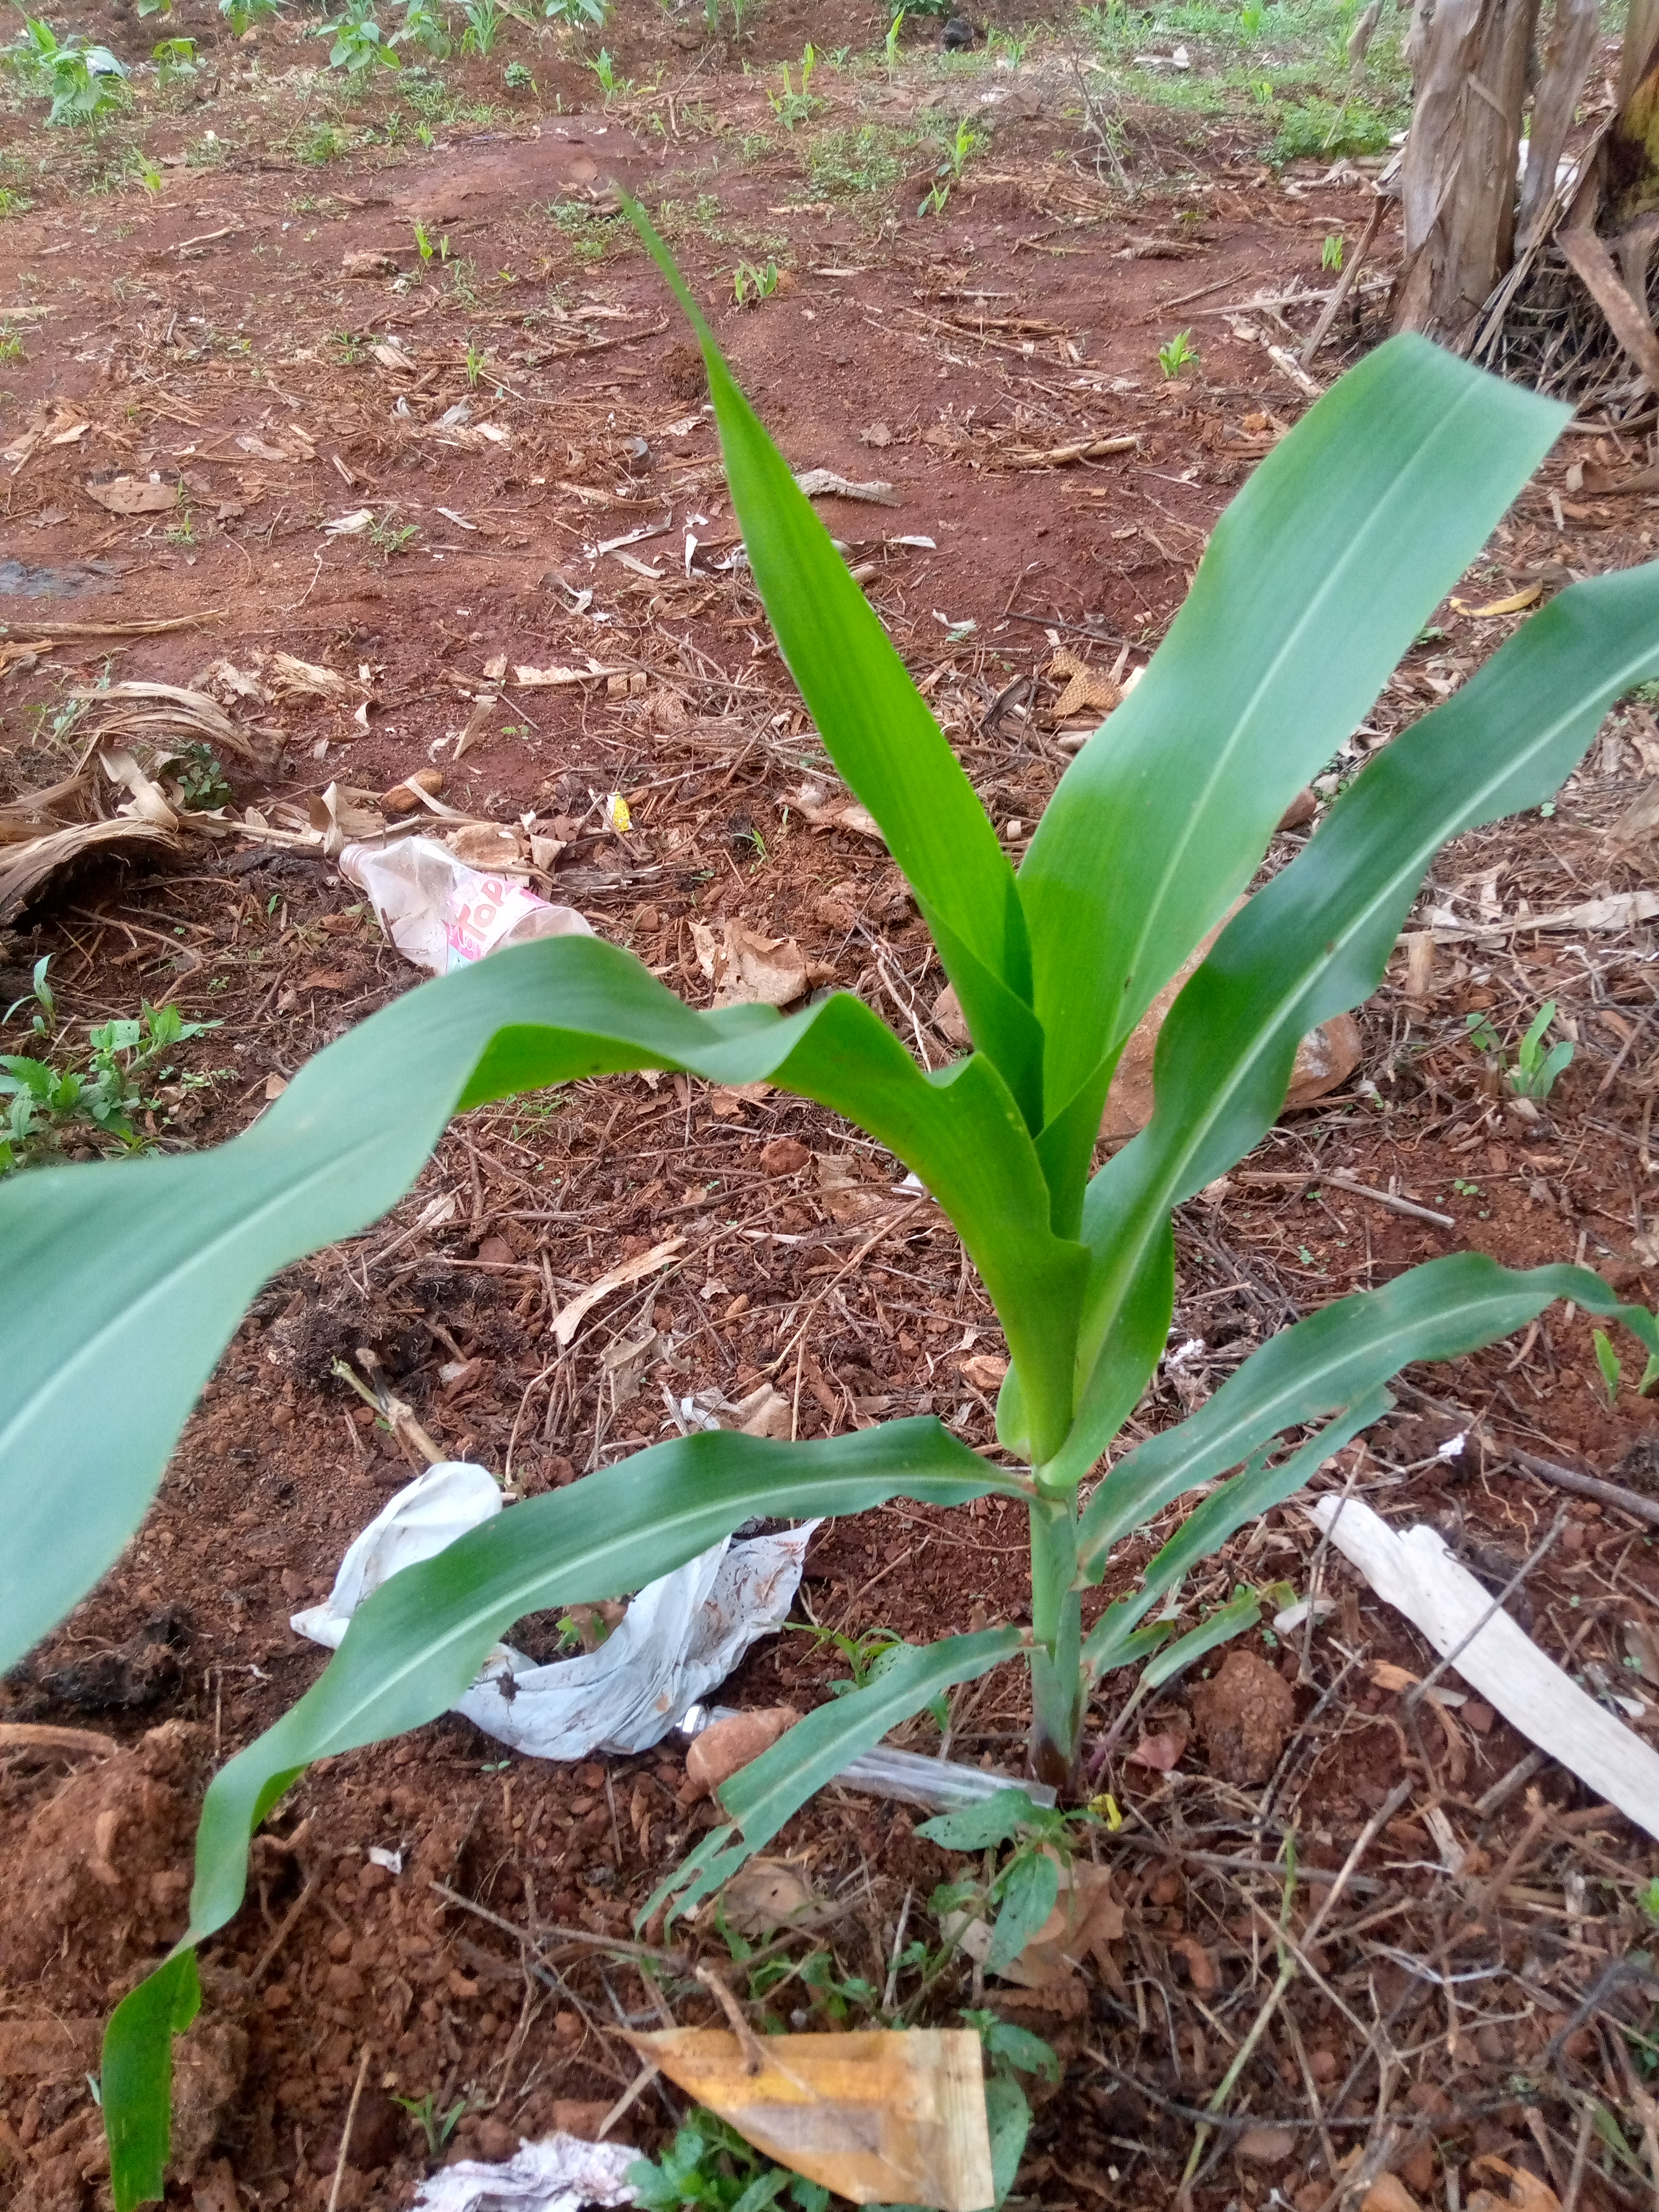
Label: healthy